Postage stamps and postal history of Benin

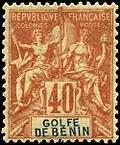
1893 French colonial stamp for use in

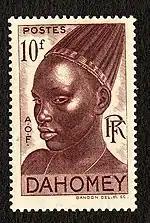
1940 stamp of French Dahomey

Benin's first stamps were French colonial stamps used at Porto Novo from 1888. Stamps were issued in 1892 for French colonies on the coast of the Bight of Benin called the .